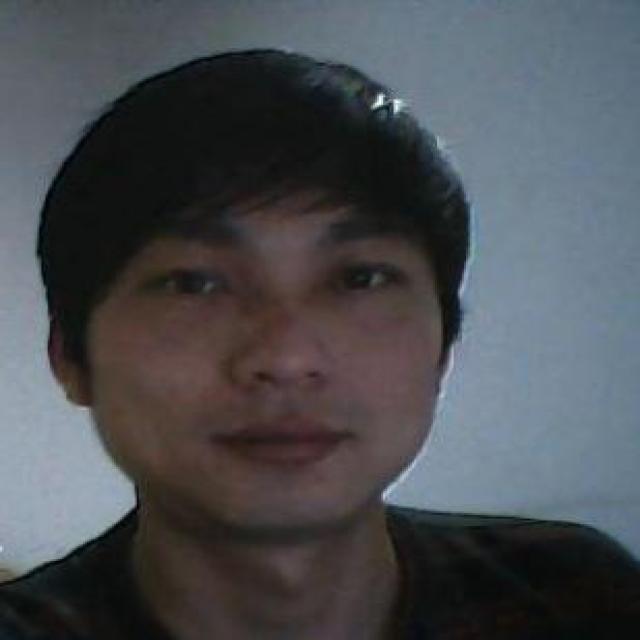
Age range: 21-44